Icchok Malmed

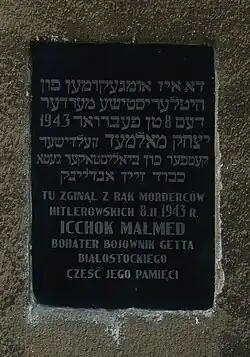
“Icchok Malmed, the hero and fighter of the Białystok Ghetto, was killed here by the Nazi murderers on 8 February 1943. In his honor.” (memorial plaque)

In January 1943, German soldiers started the liquidation of the ghetto in Białystok. When they attacked the house at ul. Kupiecka 29 (Kupiecka Street), rounding up all of its residents into the street, Malmed threw acid in the face of one of the SS-Soldiers. The sightless German fired his gun several times, hitting another SS-Soldier, killing him. In the melee Malmed managed to escape. For revenge, Germans shot one hundred men, women and children living in the area with machine guns.